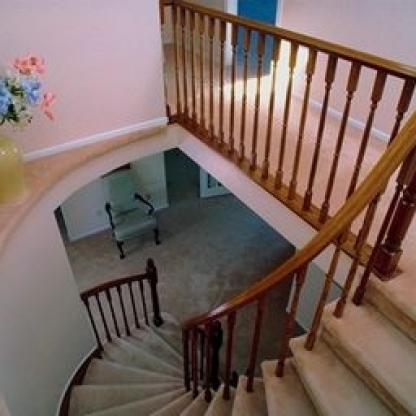
Scene: Indoor